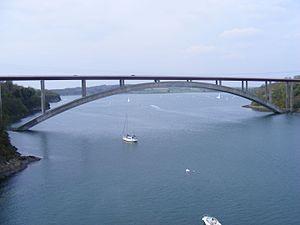
Le pont Châteaubriand vu depuis le pont Saint-Hubert.